Robert McLean (engineer)

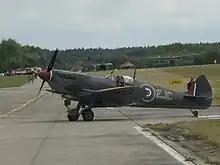
The Spitfire was named after his nickname for his eldest daughter Annie

As Chairman of Vickers (Aviation), he was responsible for buying Supermarine in 1928. He gave his eldest daughter born 3 July 1911 in Knutsford, later Annie Penrose, the nickname a "little spitfire"; which is where the Spitfire aircraft took its name from. The "Spitfire" had also been given to the Supermarine Type 224 in 1934.